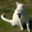
Label: cat